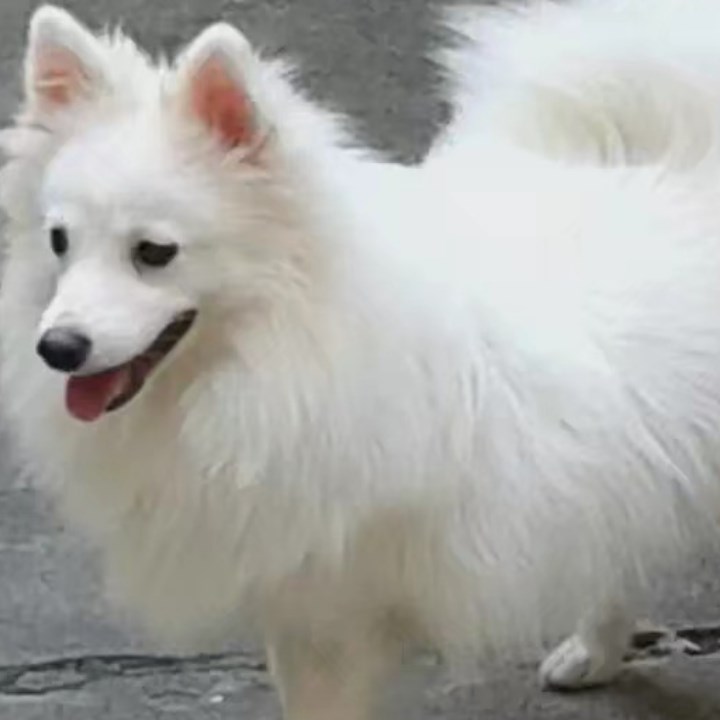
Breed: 253-n000107-Japanese_Spitzes